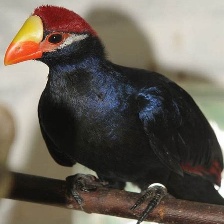
Species: VIOLET TURACO
Scientific name: MUSOPHAGA VIOLACEA